Charles II, Duke of Parma

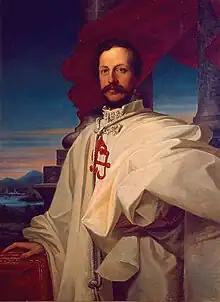
Charles Louis in the habit of the Order of Santiago.

Charles Louis made a number of administrative and financial reforms that were popular. Between 1824 and 1829, some measures were taken relating to duties; to a certain freedom of trade; tax cuts, at the Land Registry. He gave especial encouragement to education and medicine, favoring the establishment of schools. These reforms were implemented thanks to the initiative of his Minister Mansi during the duke's absence. Charles disappointed his subjects who had hoped for a return to the constitution of 1805 and the hopes of Liberals in his duchy shifted to his only son and heir. He tried to copy in Lucca things he saw made abroad regardless if the conditions in the duchy were favorable. His love for traveling created many difficulties in governing and he often signed decrees according to his state of mind at the moment without any real knowledge of the issues. The actual power rested in his minister Mansi. It was said that while Charles Louis was the Duke, Mansi was king. Aware that Lucca was headed to be annexed by Tuscany, Mansi aligned his policies with those of Florence, which was resented by Charles Louis. However his weakness and his restless character did not allow Charles to escape the oppressive relations of protection and control exerted upon Lucca by the courts of Austria, Tuscany and Modena. He was viewed with suspicion by both Louis Philippe of France and Metternich.